David Johnson (basketball)

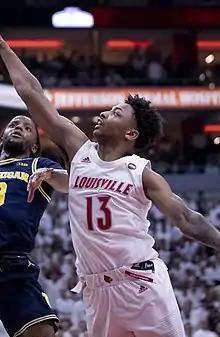
Johnson with Louisville in 2019

David Ricardo Johnson (born February 26, 2001) is an American professional basketball player for the Tasmania JackJumpers of the Australian National Basketball League (NBL). He played college basketball for the Louisville Cardinals, and was drafted by the Toronto Raptors in the second round of the 2021 NBA draft.